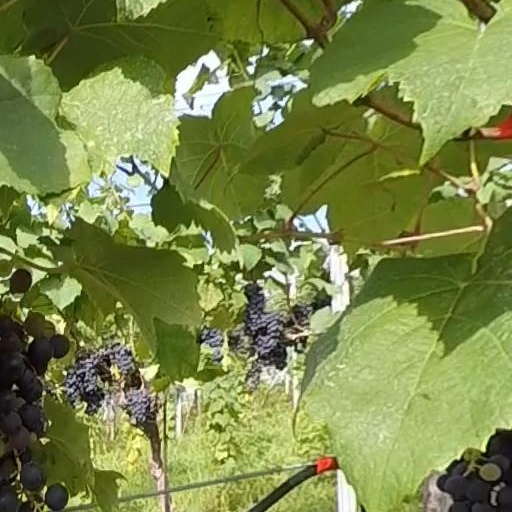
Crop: grape